Michel Danino

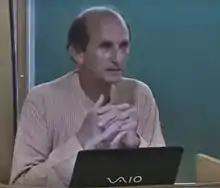
Danino in 2016

Michel Danino (born 4 June 1956) is a French-born Indian author. He currently serves as the chairperson of the National Council of Educational Research and Training's (NCERT) social science curriculum. A proponent of Hindutva, he has been criticised for engaging in historical negationism.